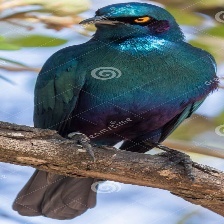
Species: CAPE GLOSSY STARLING
Scientific name: LAMPROTORNIS NITENS